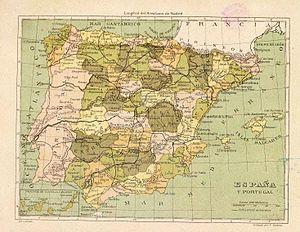
De nombreux peuples, au cours de l'histoire de la péninsule Ibérique, ont bâti leurs propres institutions politiques. Certaines ont disparu, d'autres ont évolué, de telle sorte qu'il est difficile de savoir comment et quand est né ce que l'on appelle l'Espagne. Cet article expose les théories les plus diffusées. Celles-ci peuvent se révéler contradictoires ; il est donc nécessaire d'en réaliser une lecture critique.